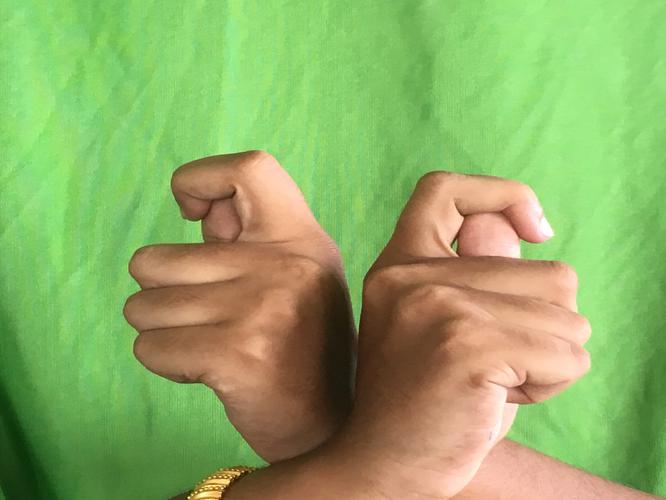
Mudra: Berunda
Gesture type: double_hand